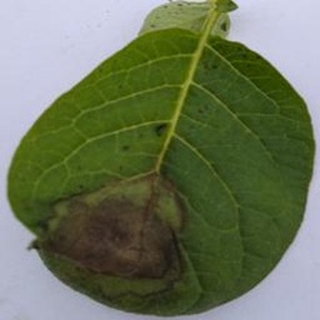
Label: potato_late_blight